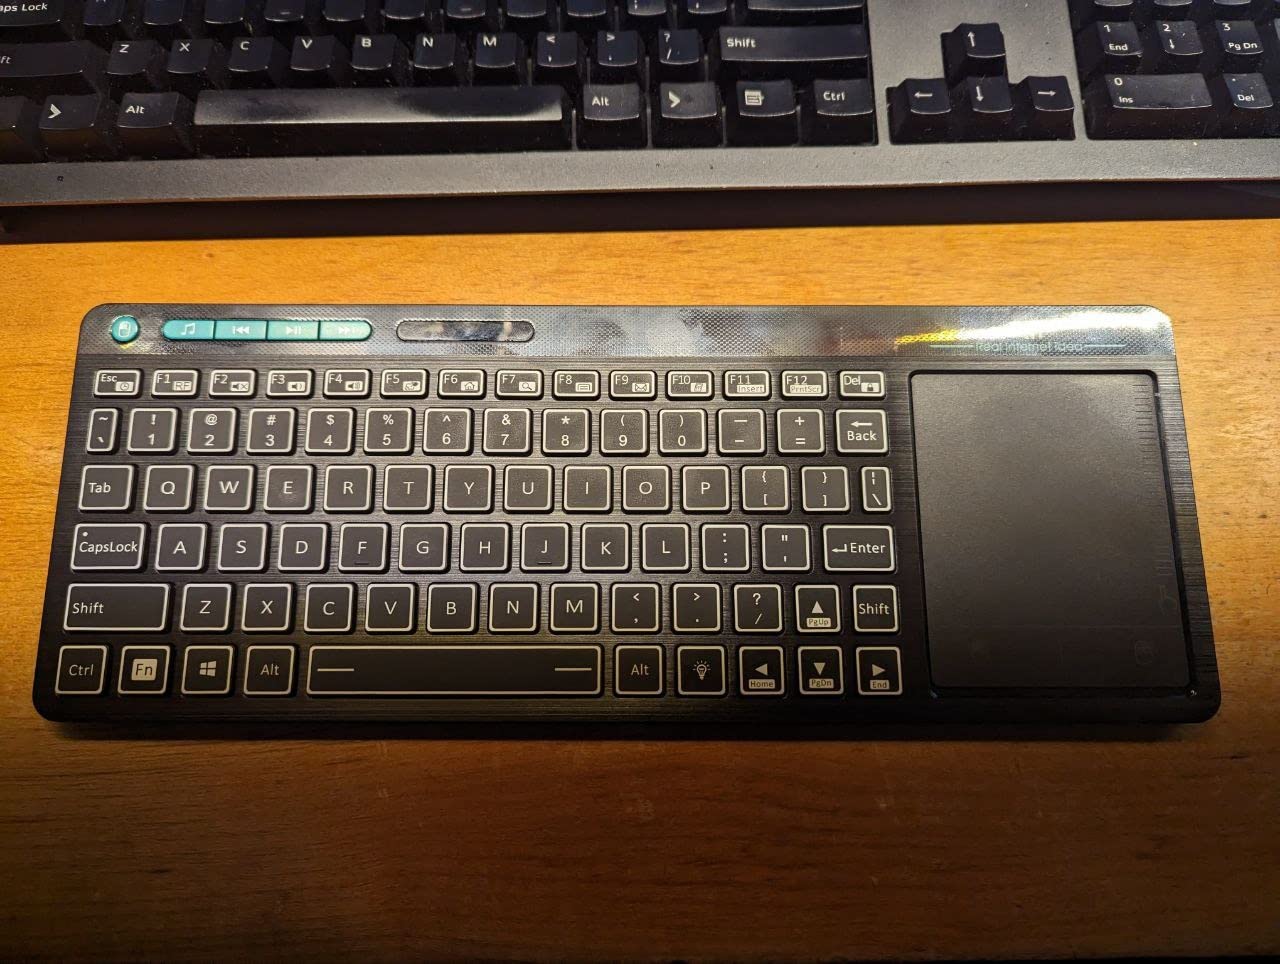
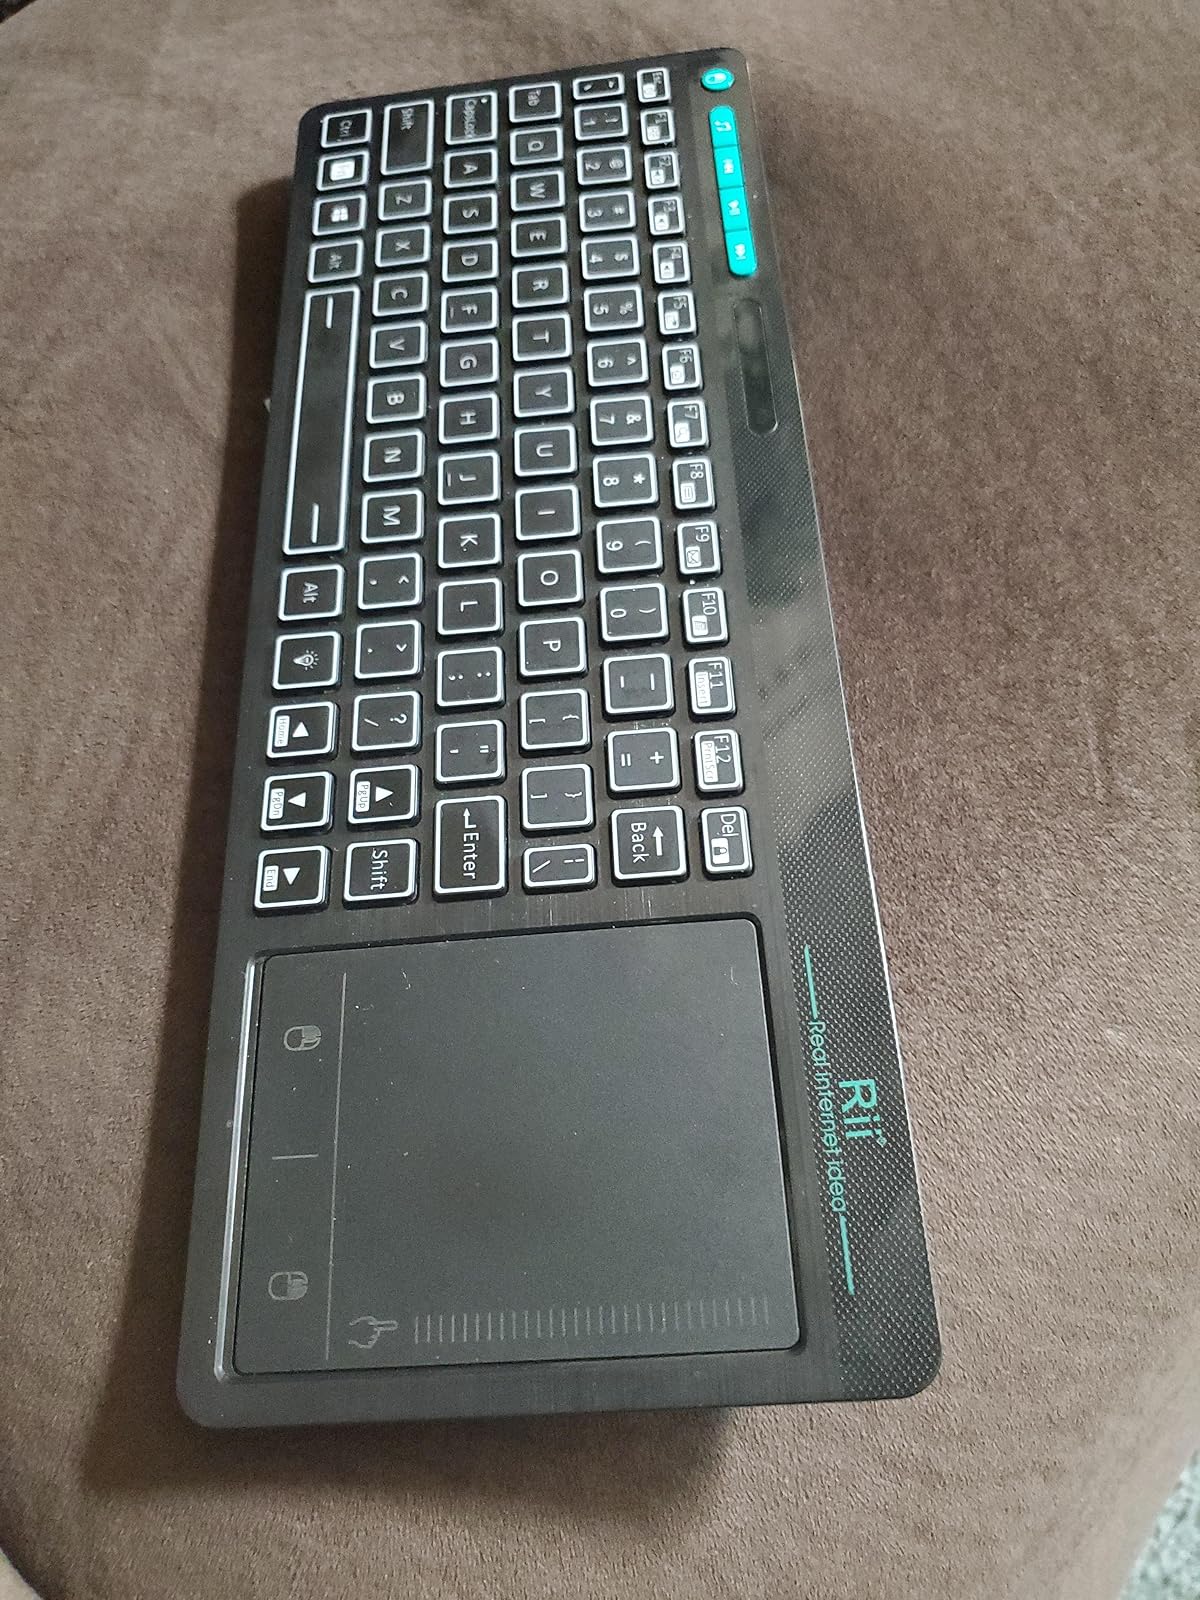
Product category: keyboard
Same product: yes